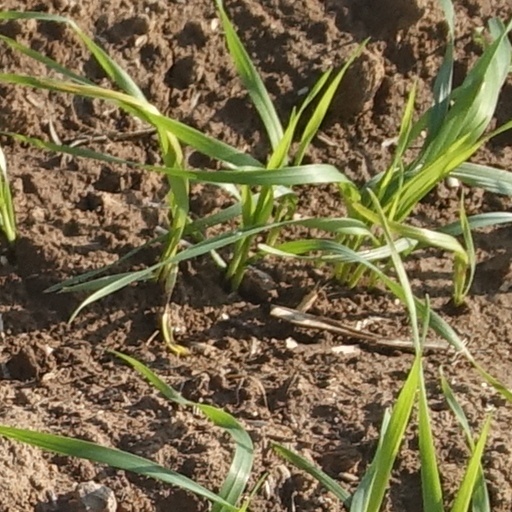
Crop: wheat